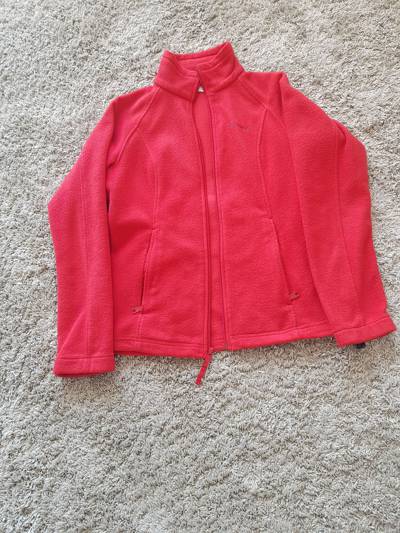
Waste category: clothes